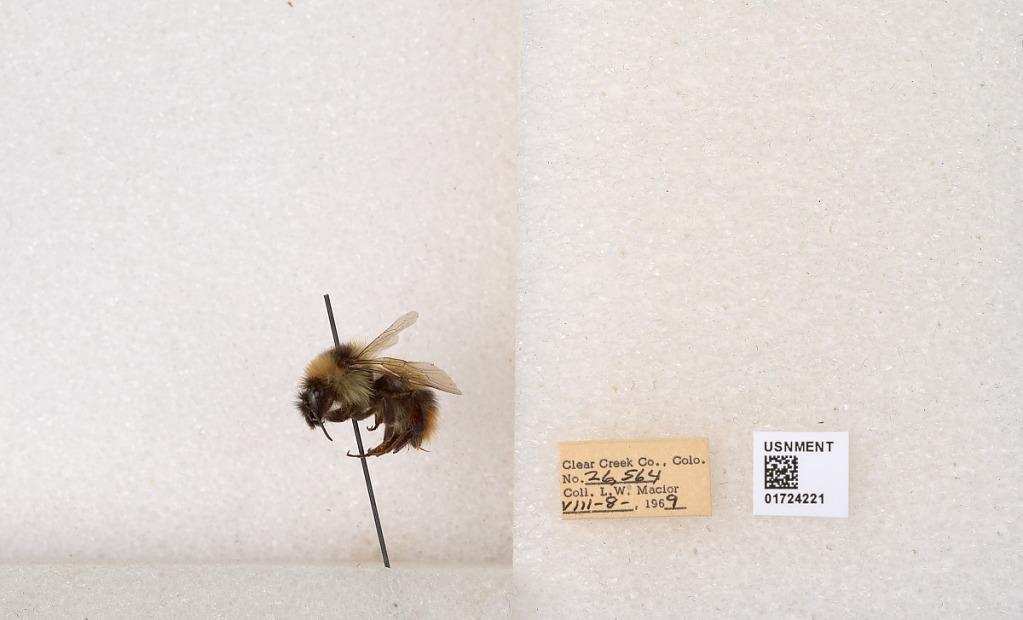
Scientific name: Bombus kirbyellus
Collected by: L. Macior
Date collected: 1969-8-8
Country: United States
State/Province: Colorado
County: Clear Creek
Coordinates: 39.6891, -105.644